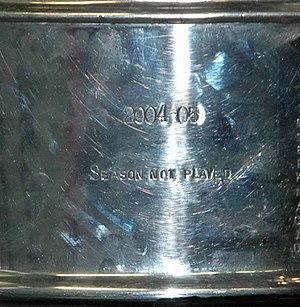
La Coupe Stanley, d'abord appelée Dominion Hockey Challenge Cup, est en Amérique du Nord un trophée de hockey sur glace décerné chaque année depuis 1927 par la Ligue nationale de hockey à l'équipe championne des séries éliminatoires.
La saison 2004-2005 aurait dû être la 88ᵉ saison de la Ligue nationale de hockey. Le calendrier complet comprenant 1 230 parties, dont le début est prévu en octobre 2004, est officiellement annulé le 16 février 2005 en raison d'un lock-out non résolu ayant débuté le 16 septembre 2004. La perte de la saison 2004-2005 fait de la LNH la première ligue nord-américaine de sport professionnel ayant dû annuler une saison complète pour cause de relations de travail. Il s'agit de la première fois depuis 1919 lorsque la grippe espagnole a forcé l'annulation de la finale de la Coupe Stanley que celle-ci n'est pas décernée. La saison annulée est plus tard reconnue par les mots 2004-05 Season Not Played gravés sur la coupe.